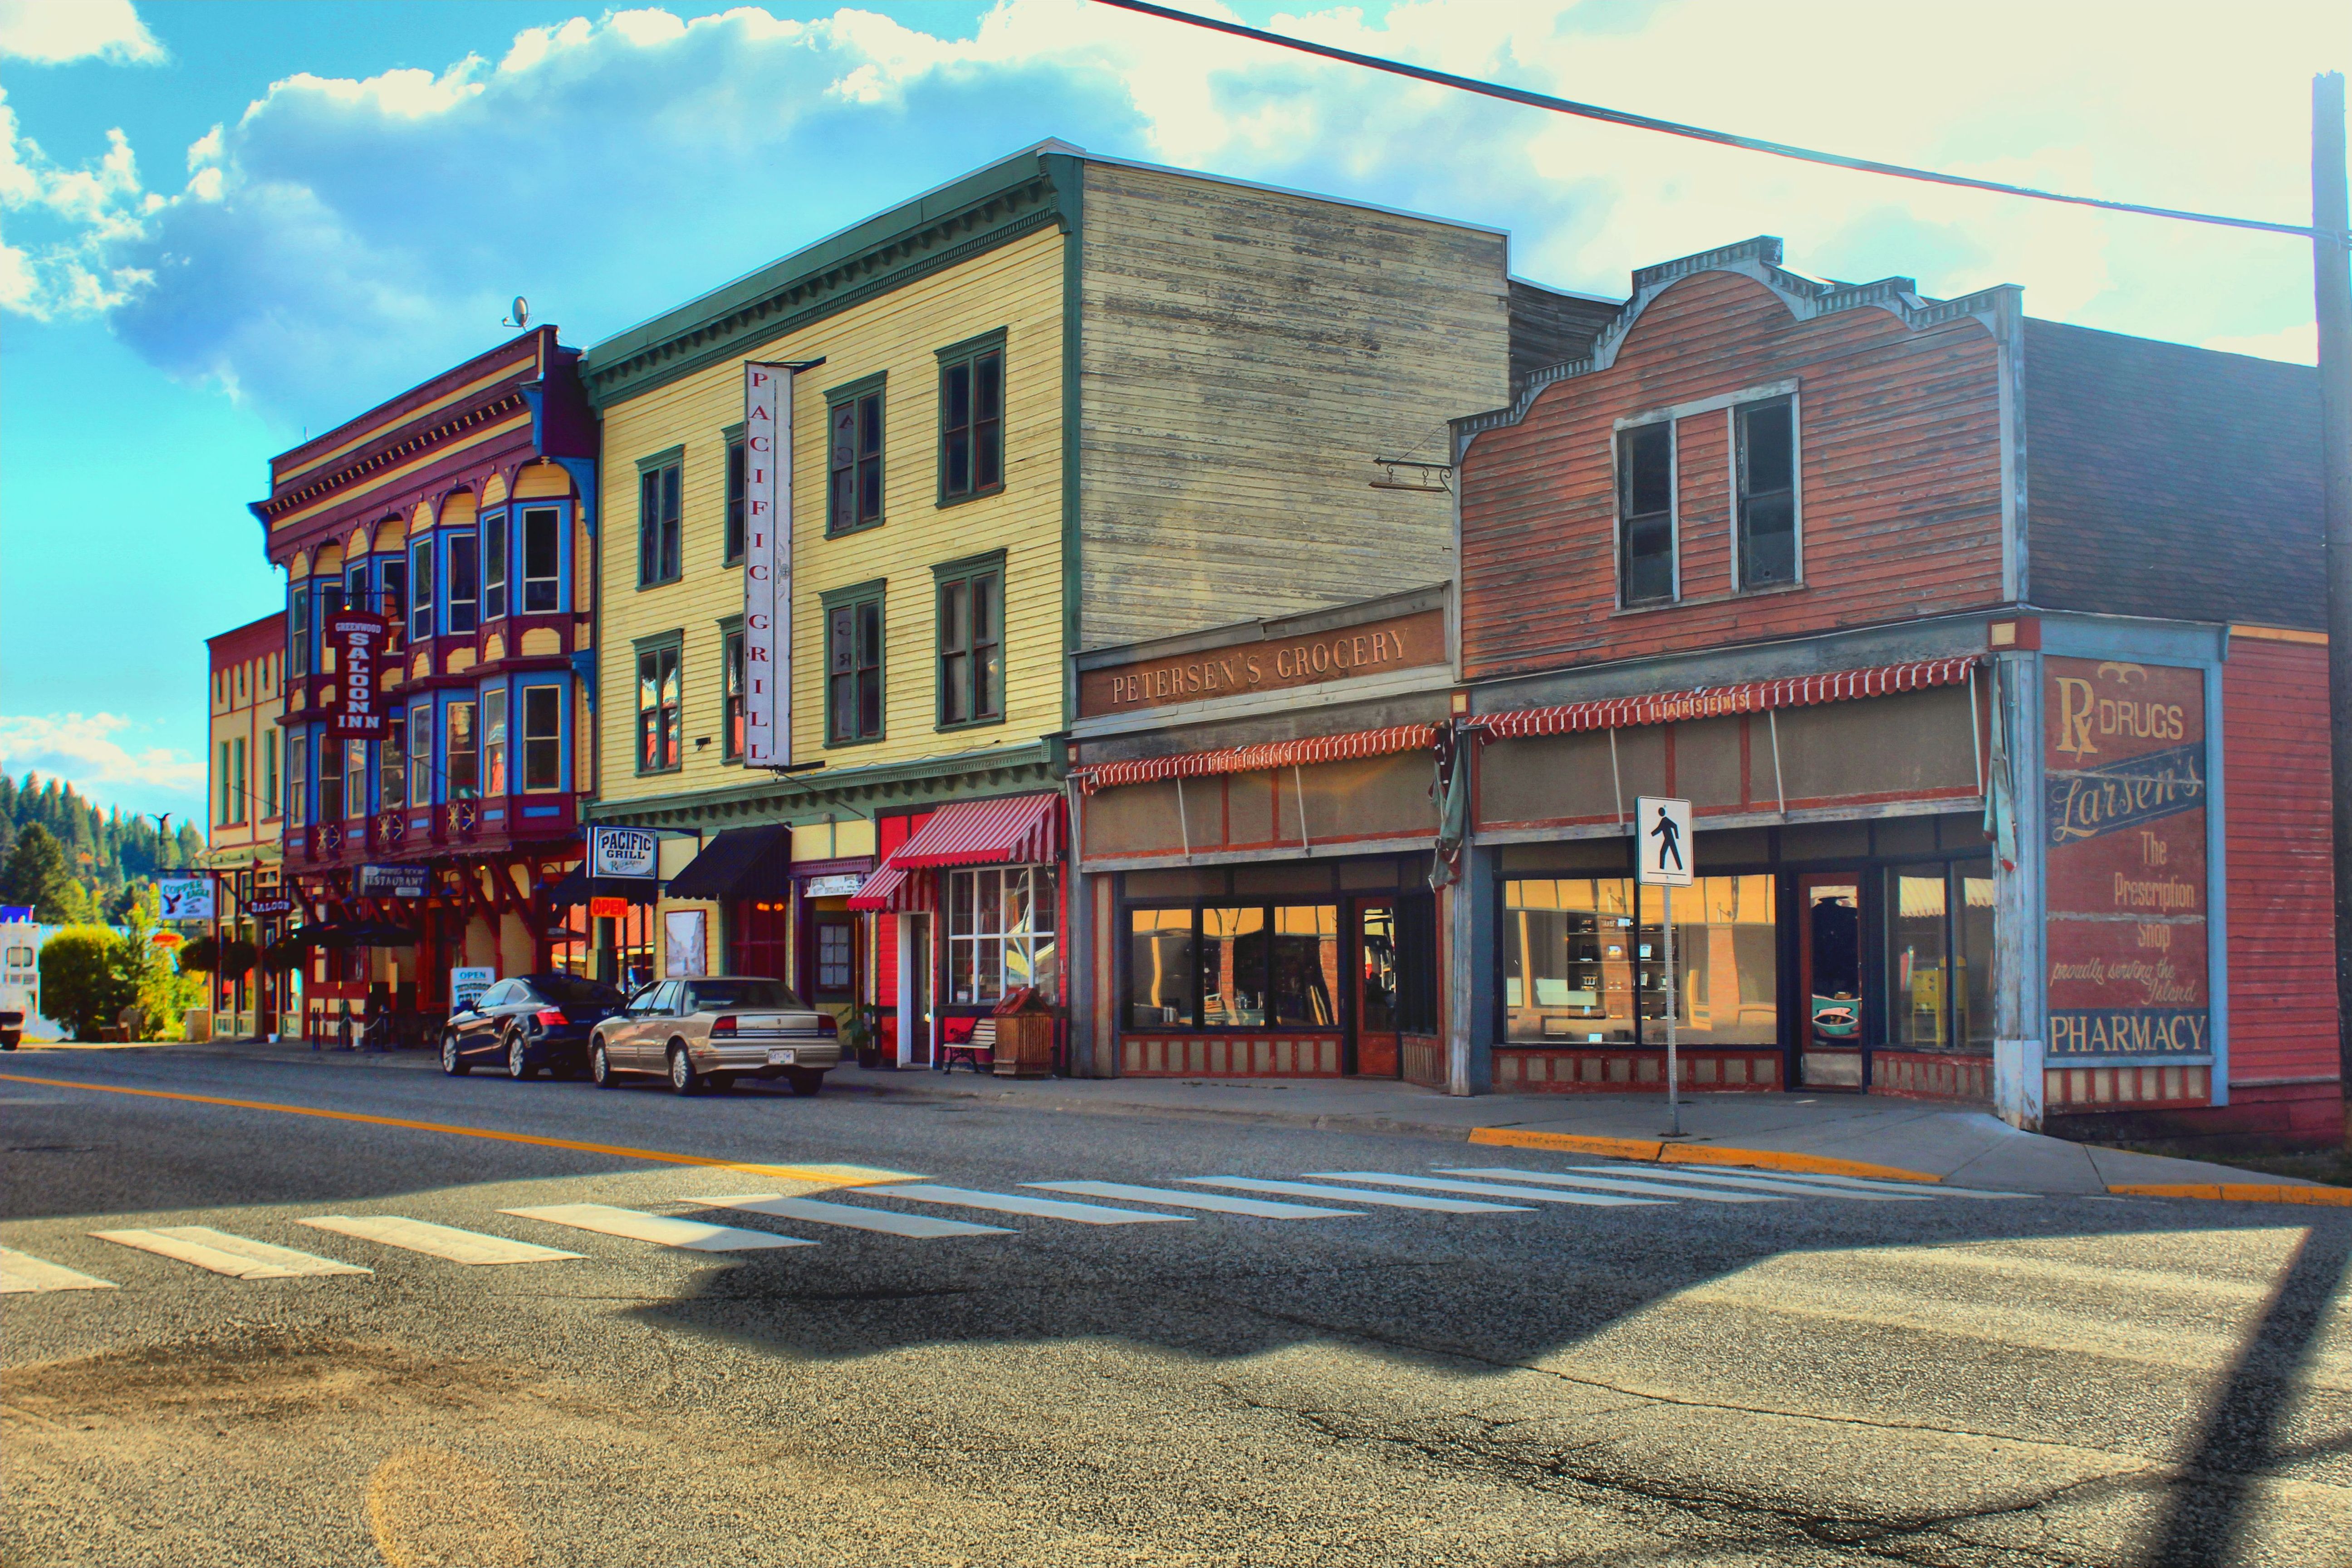
architecture, sun, street, town, highway, building, city, downtown, plaza, facade, colorful, lighting, shadows, colors, buildings, canada, britishcolumbia, bc, contrasts, kootenays, greenwood, stores, businesses, neighbourhood, real estate, urban area, residential area